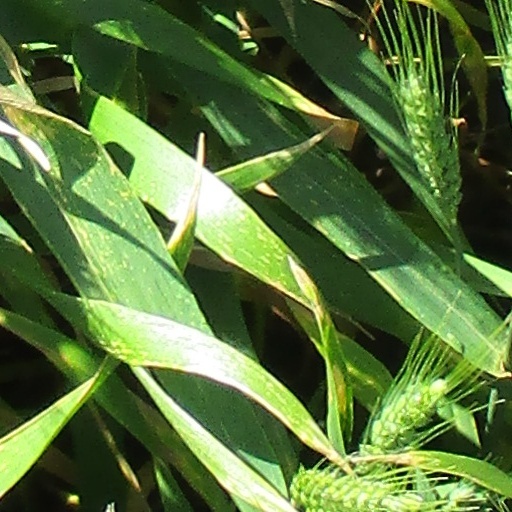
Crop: wheat